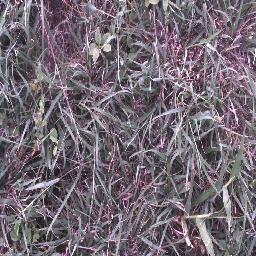
Label: negative